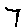
Label: 7